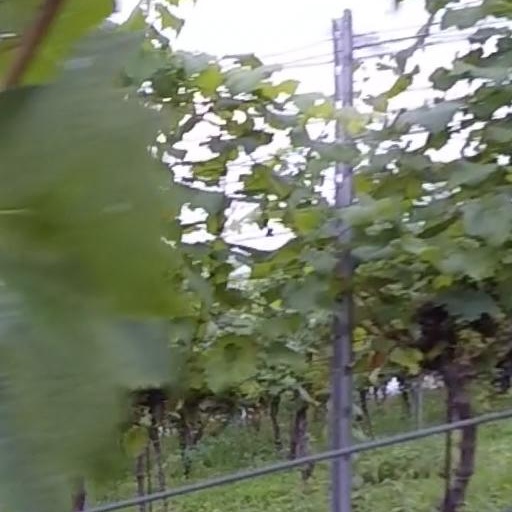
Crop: grape